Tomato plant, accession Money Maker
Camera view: bottom (45 deg); turntable rotation: 120 degrees
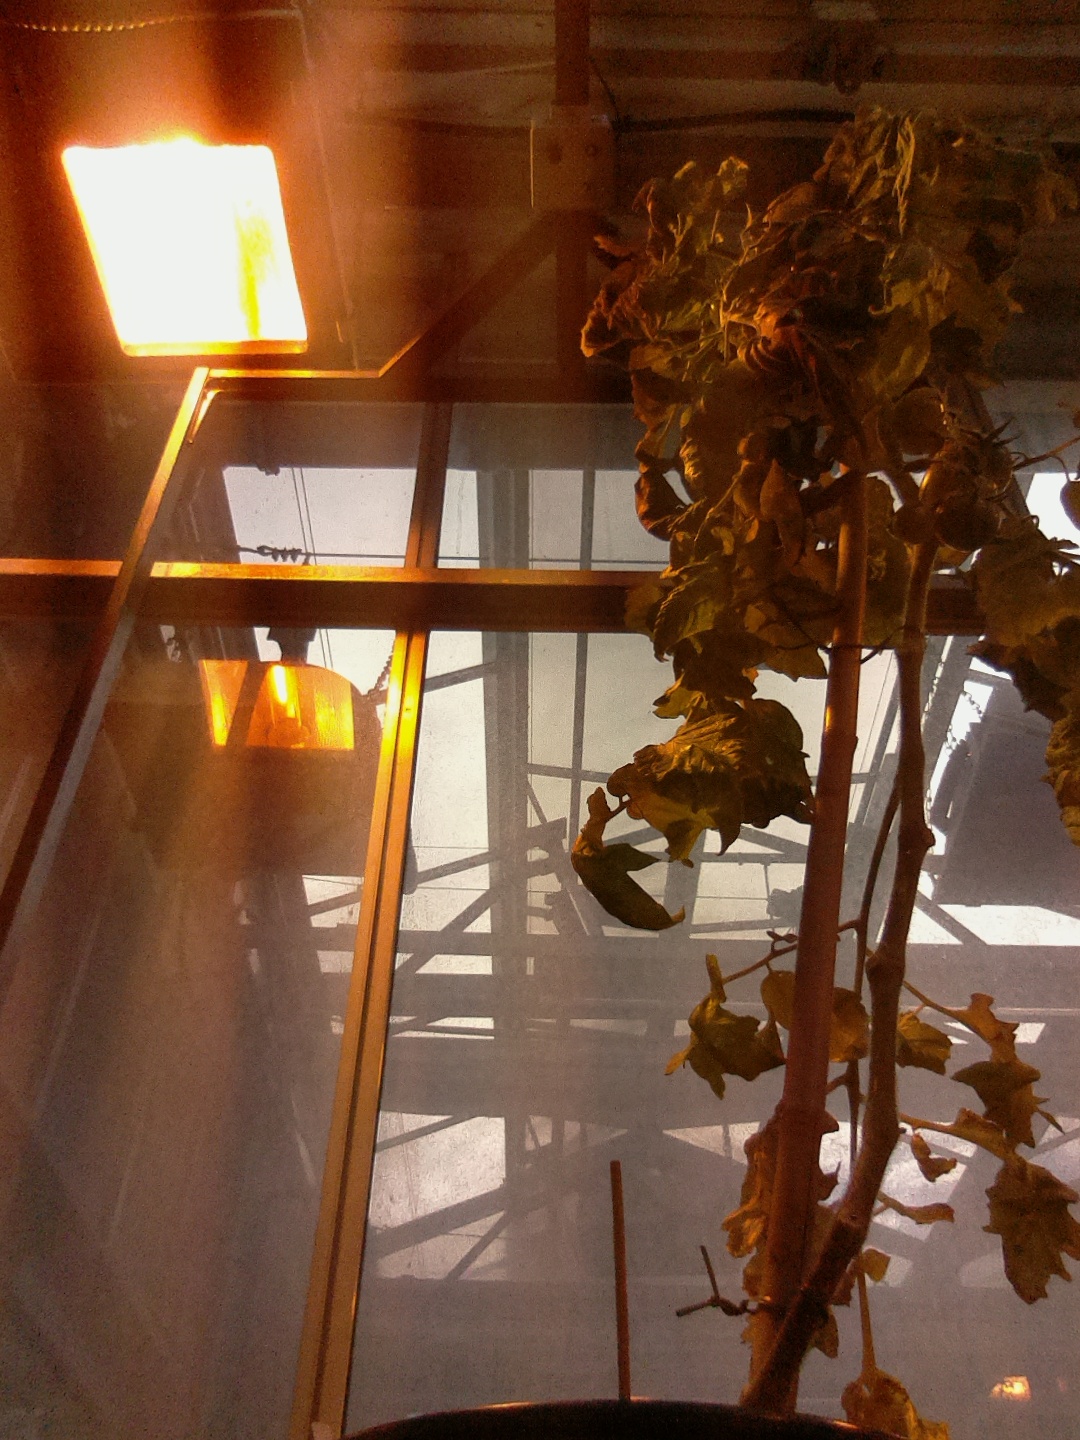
BBCH growth stage 77: 70%-80% of final fruit size